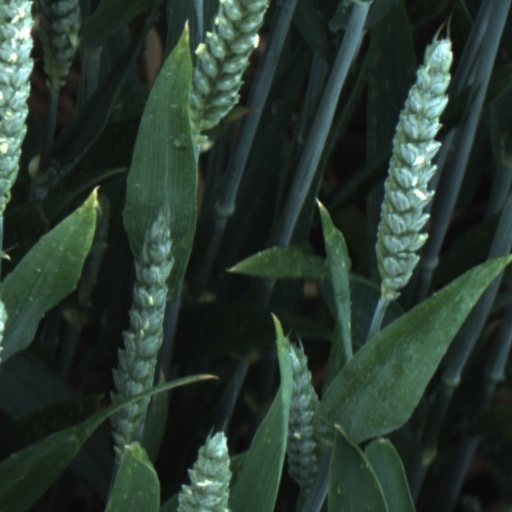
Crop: wheat